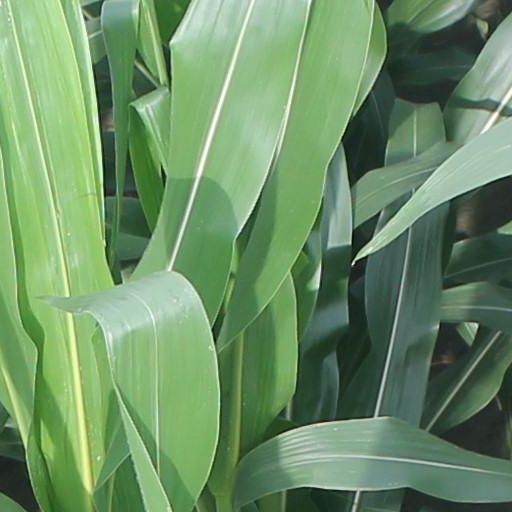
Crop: maize; corn